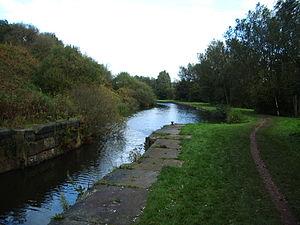
Le canal de Sankey est un canal en Angleterre qui relie Manchester à la Mer d'Irlande et Liverpool.